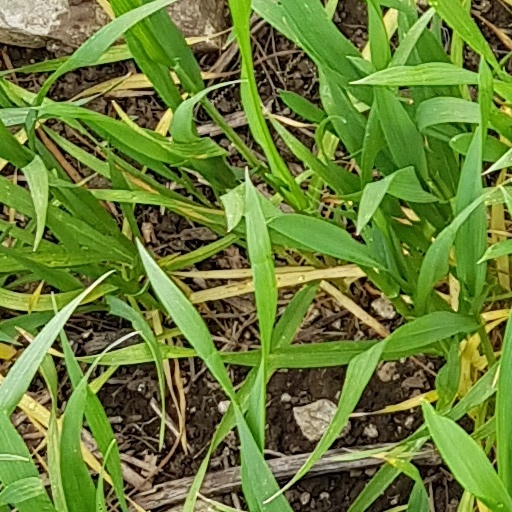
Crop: wheat